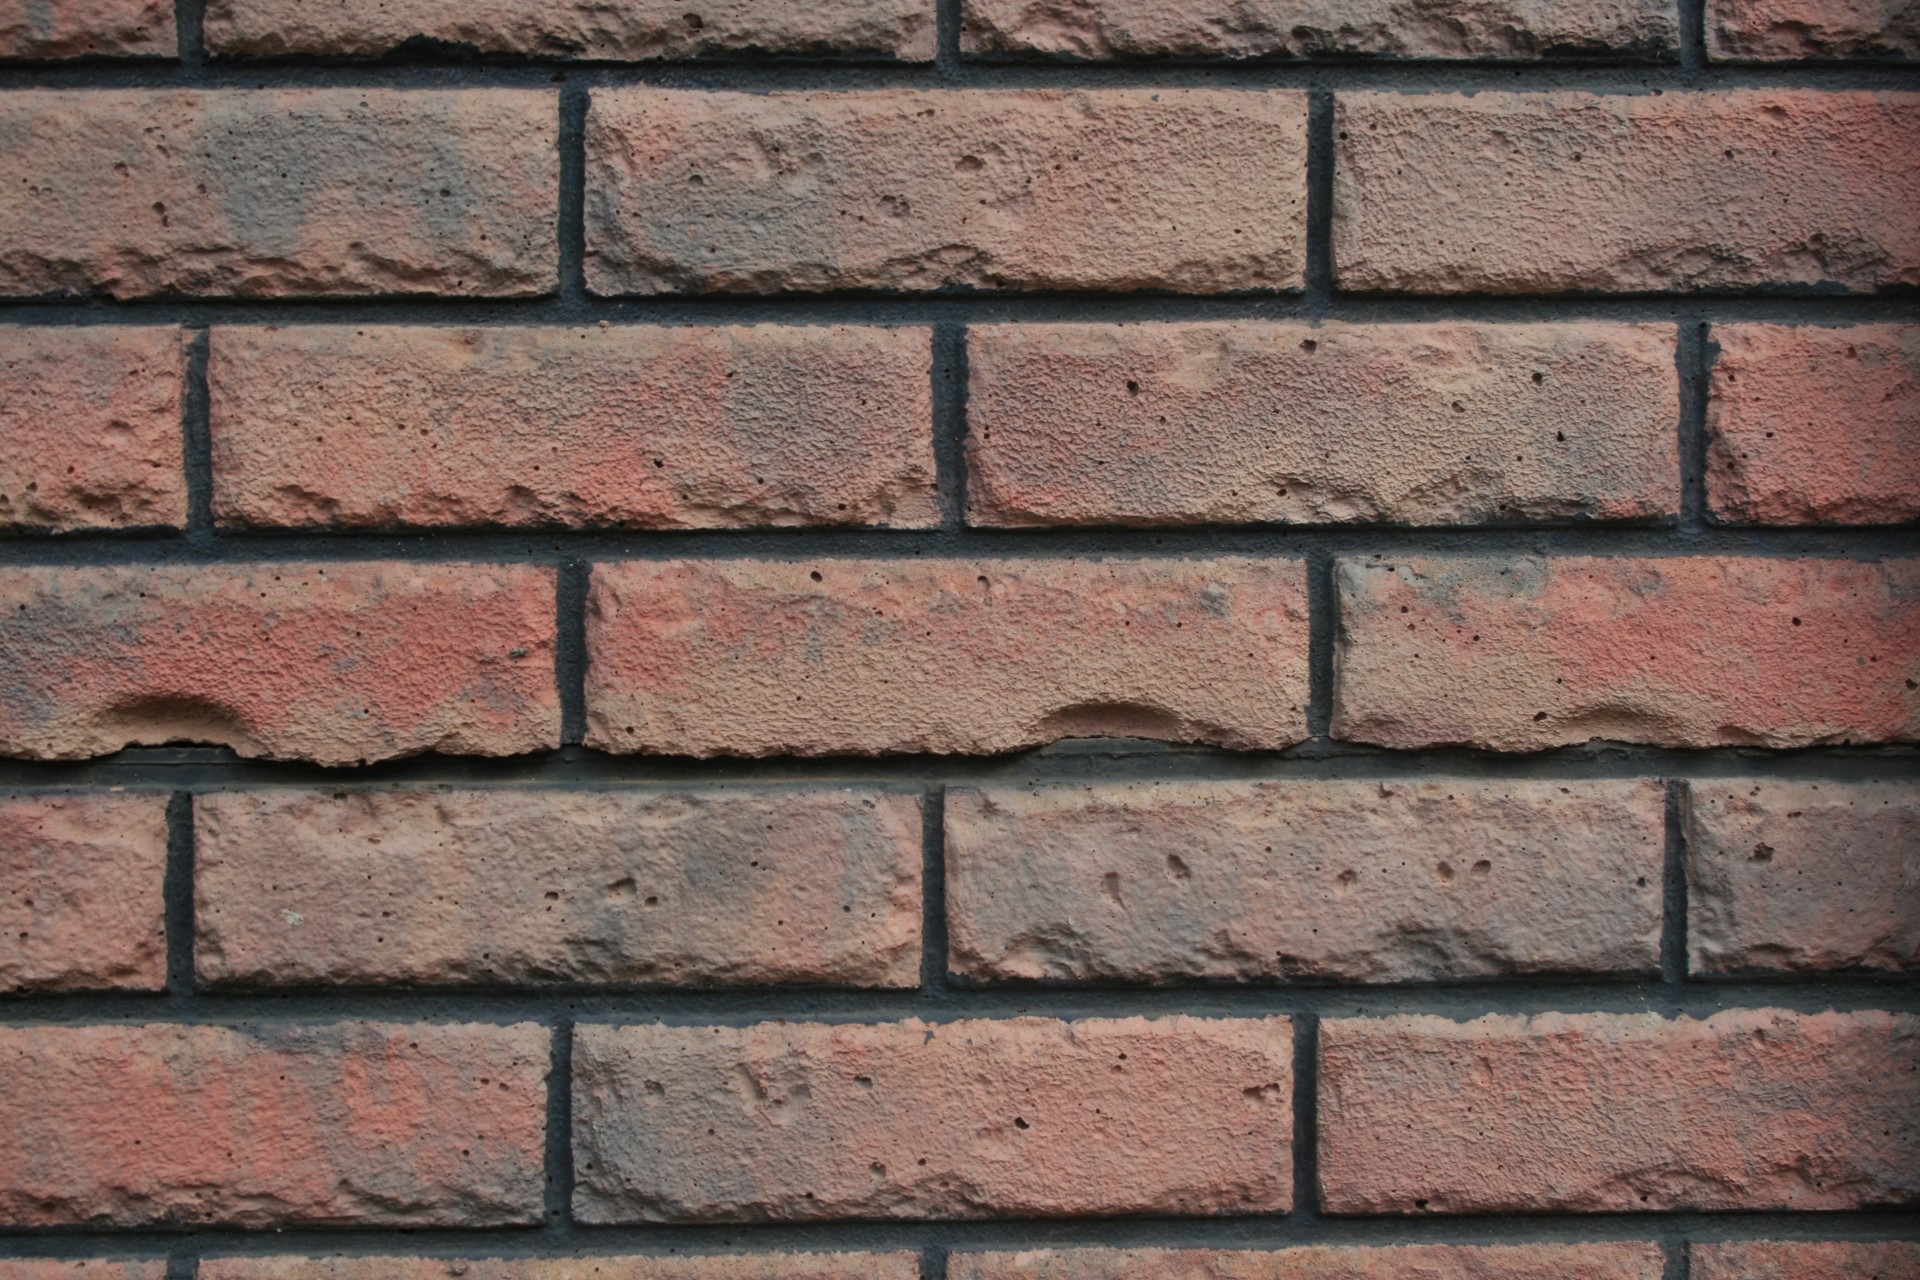
wood, texture, floor, wall, pattern, brick, material, rows, browns, brickwork, reds